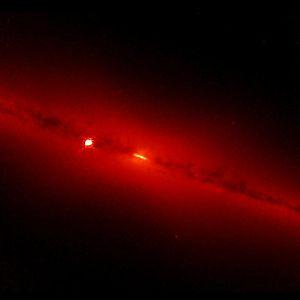
NGC 4013 est une galaxie spirale vue par la tranche et située dans la constellation de la Grande Ourse à environ 38 millions d'années-lumière. NGC 4013 a été découvert par l'astronome germano-britannique William Herschel en 1788.